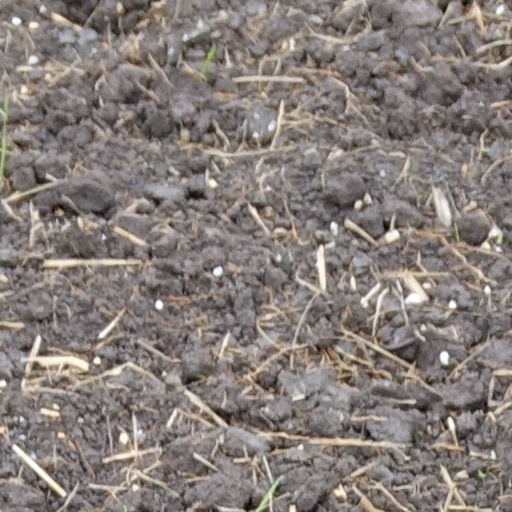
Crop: wheat